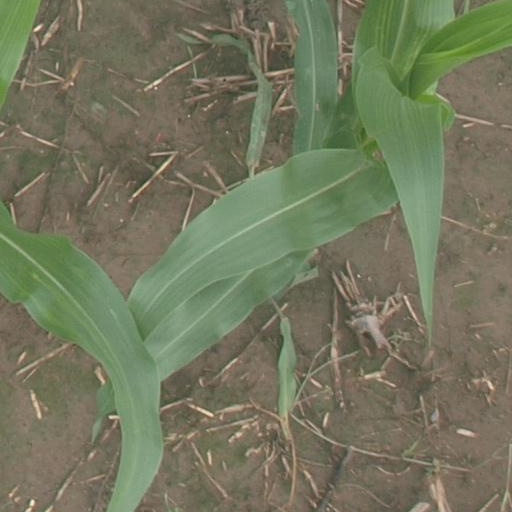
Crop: maize; corn